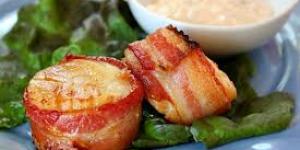
vieiras de fiesta